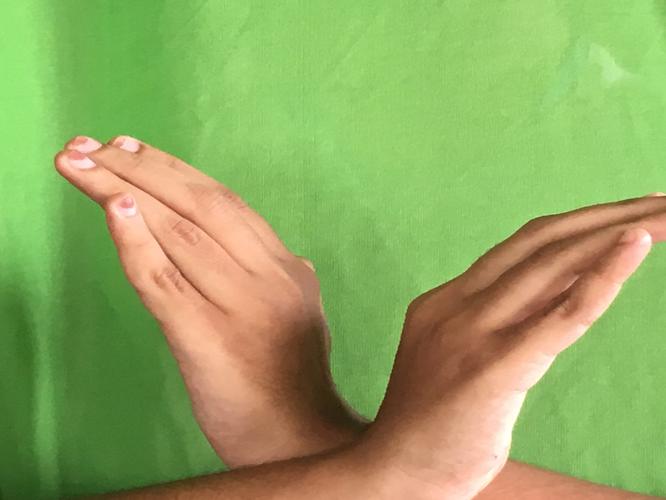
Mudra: Nagabandha
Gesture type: double_hand